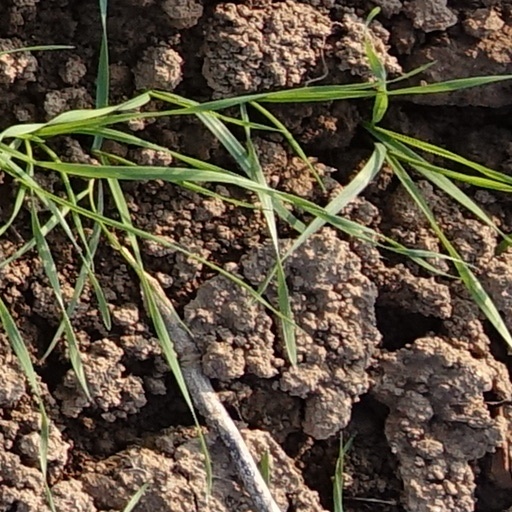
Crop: wheat